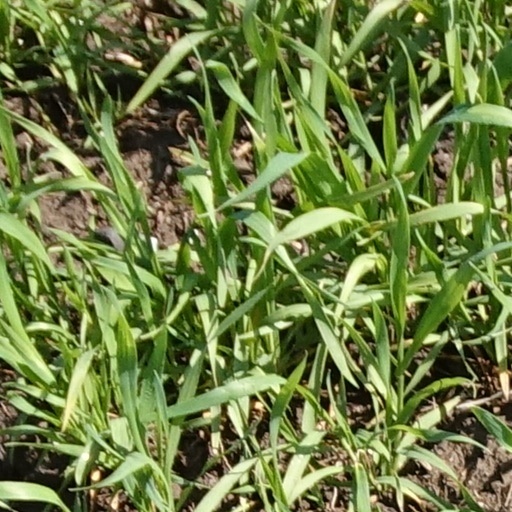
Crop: wheat